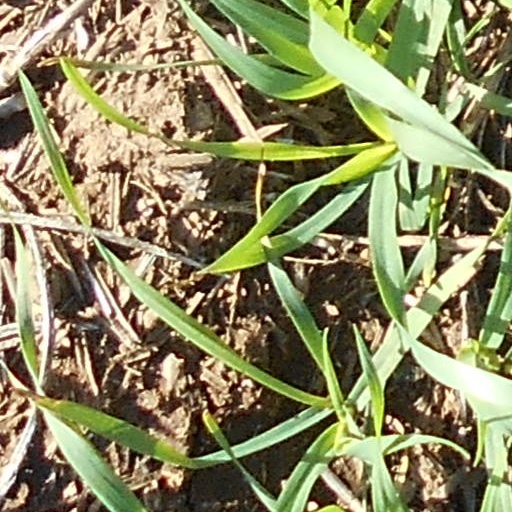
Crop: wheat